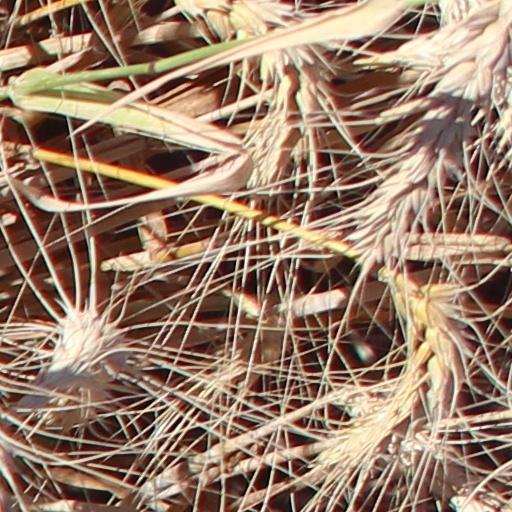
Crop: wheat